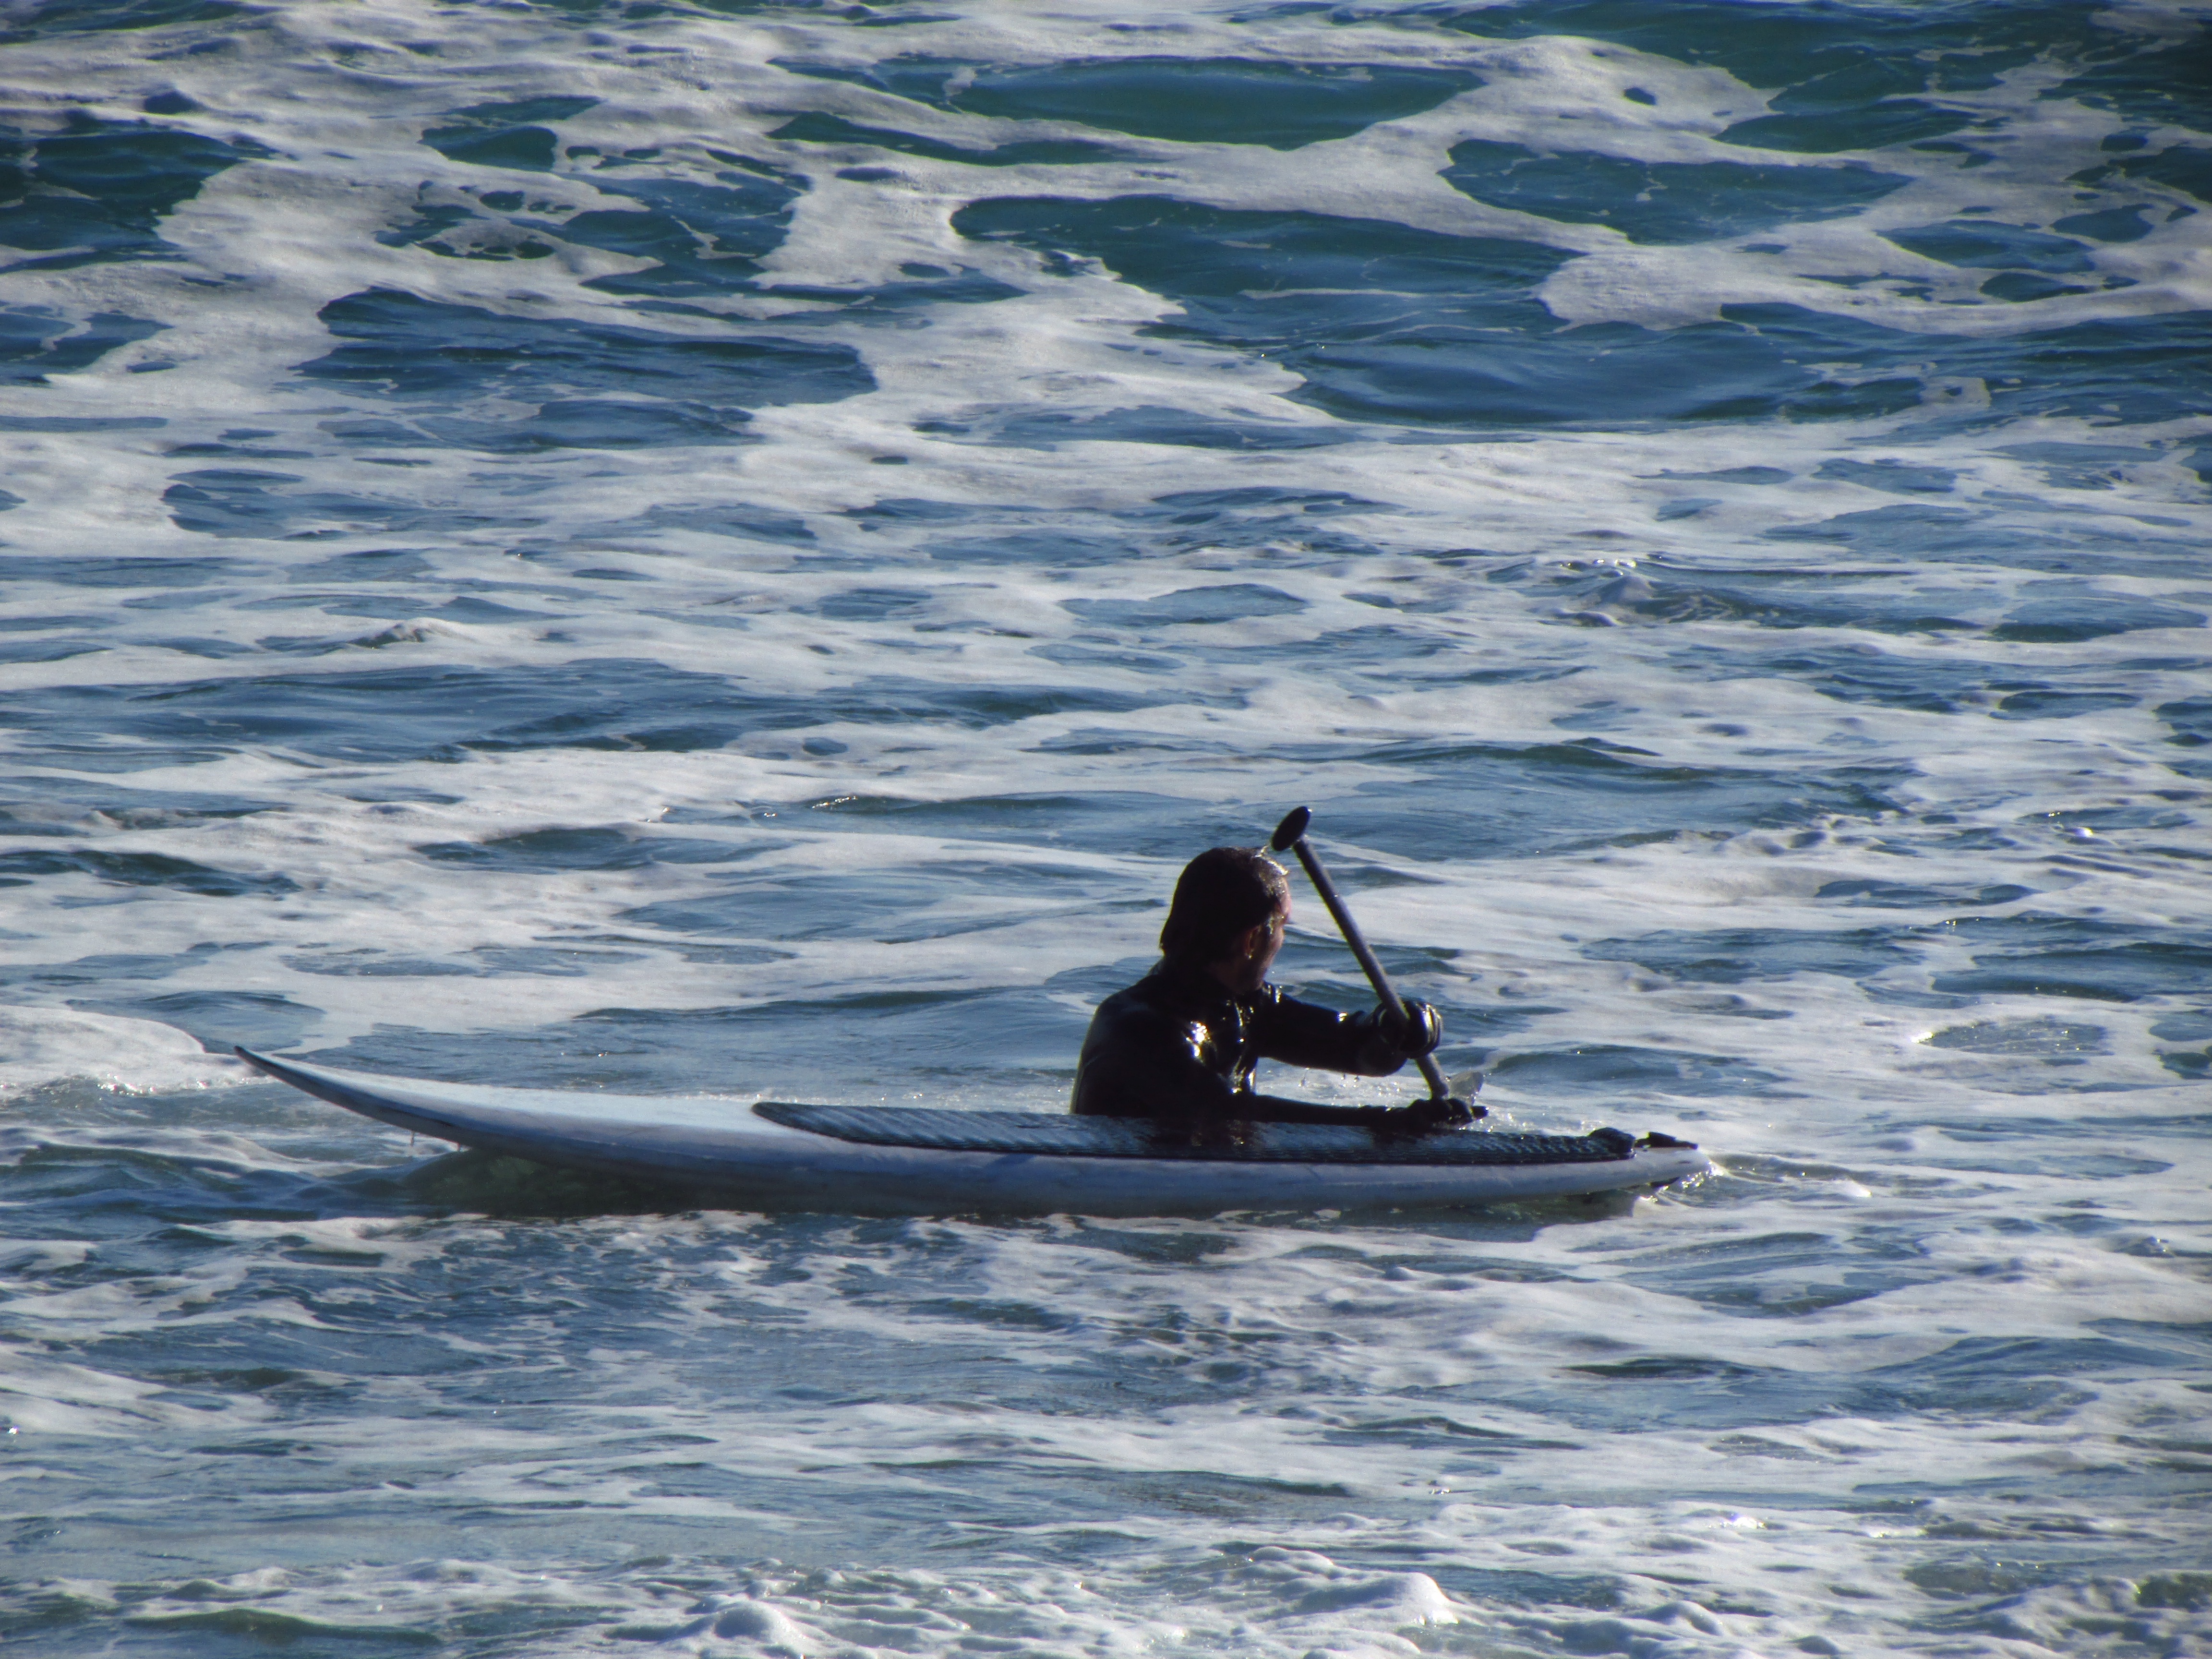
man, sea, water, ocean, sport, boat, wave, surf, paddle, vehicle, kayak, waves, is, boating, kayaking, watercraft, sea kayak, marine mammal, killer whale, wind wave